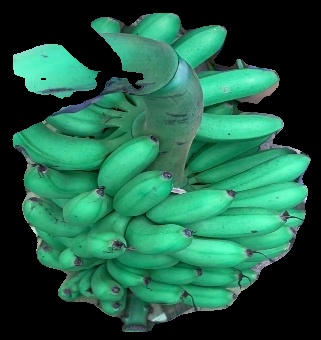
Variety: rasbale
Grade: grade1